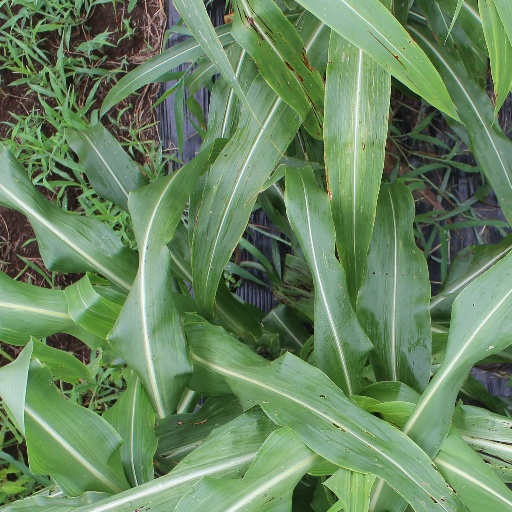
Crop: sorghum